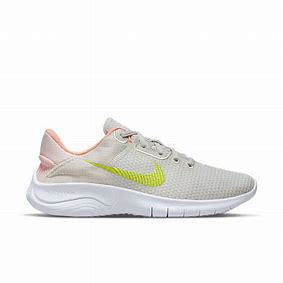
Brand: Nike
Model: Flex Experience Run 11 Next Nature